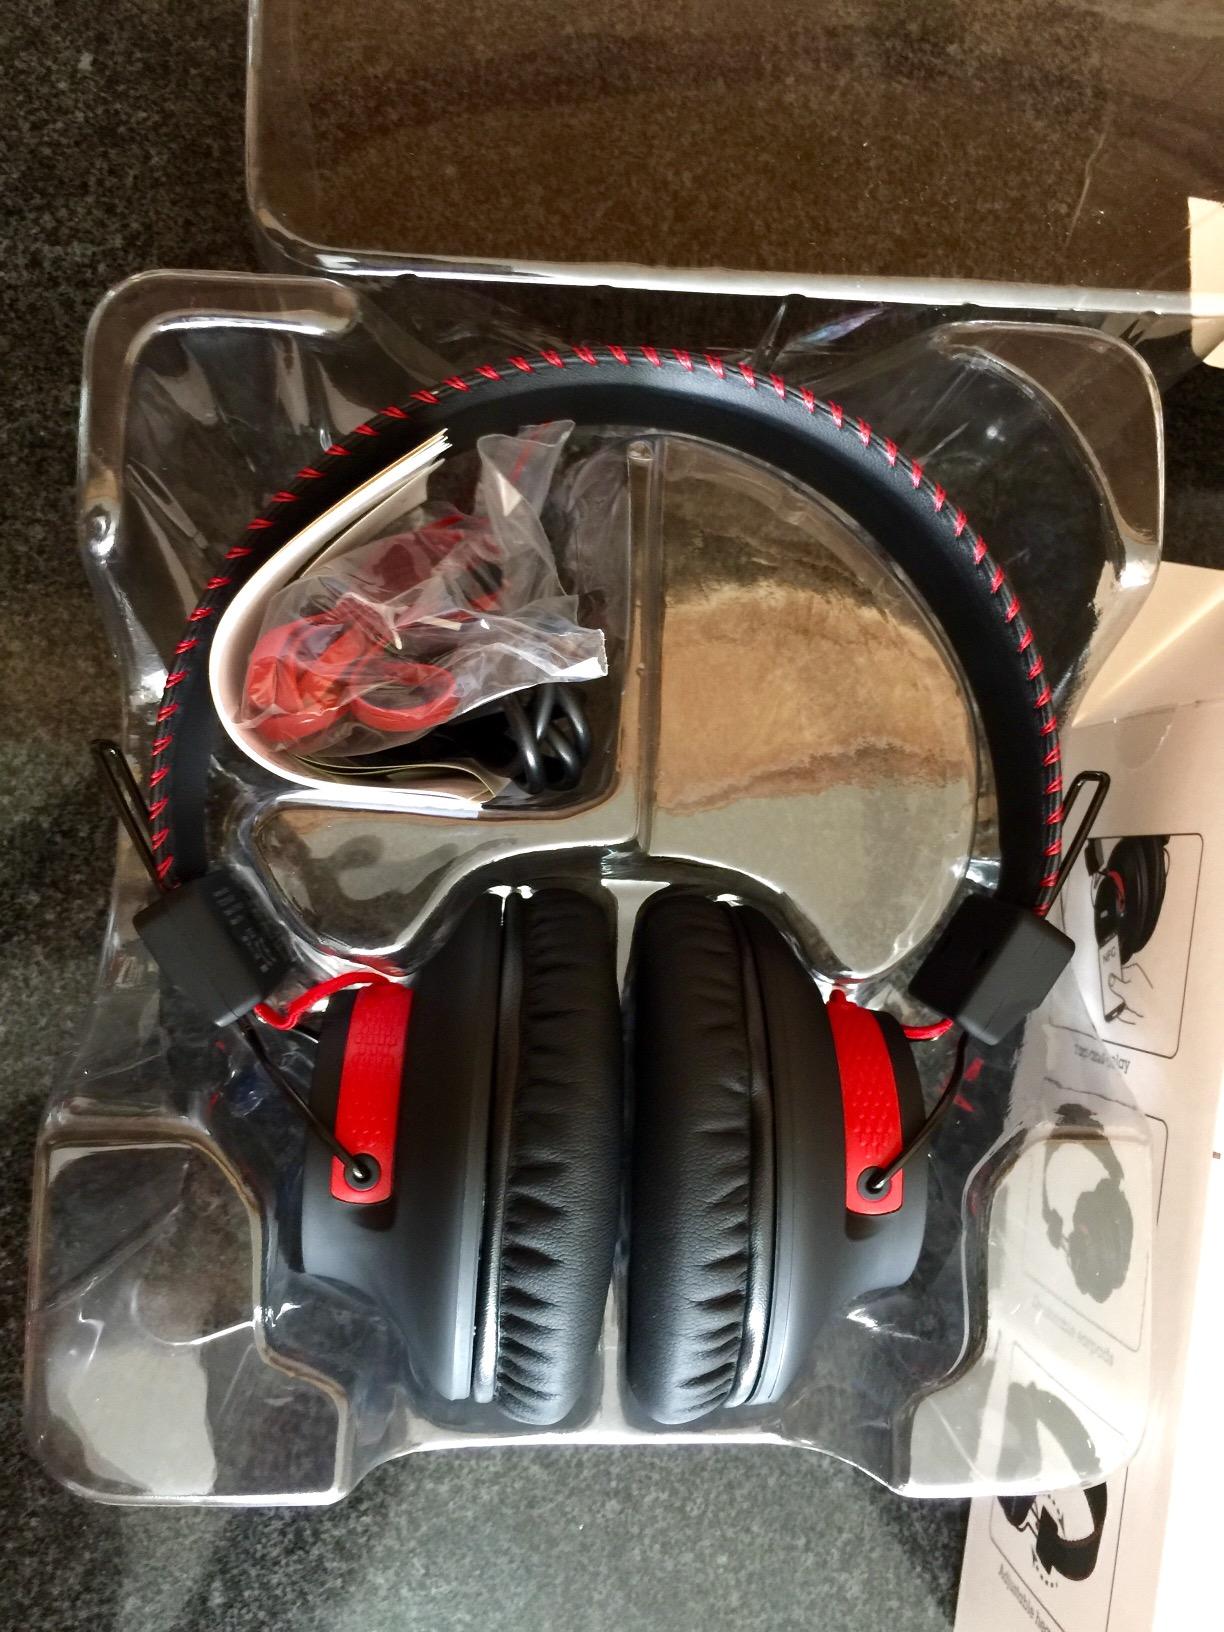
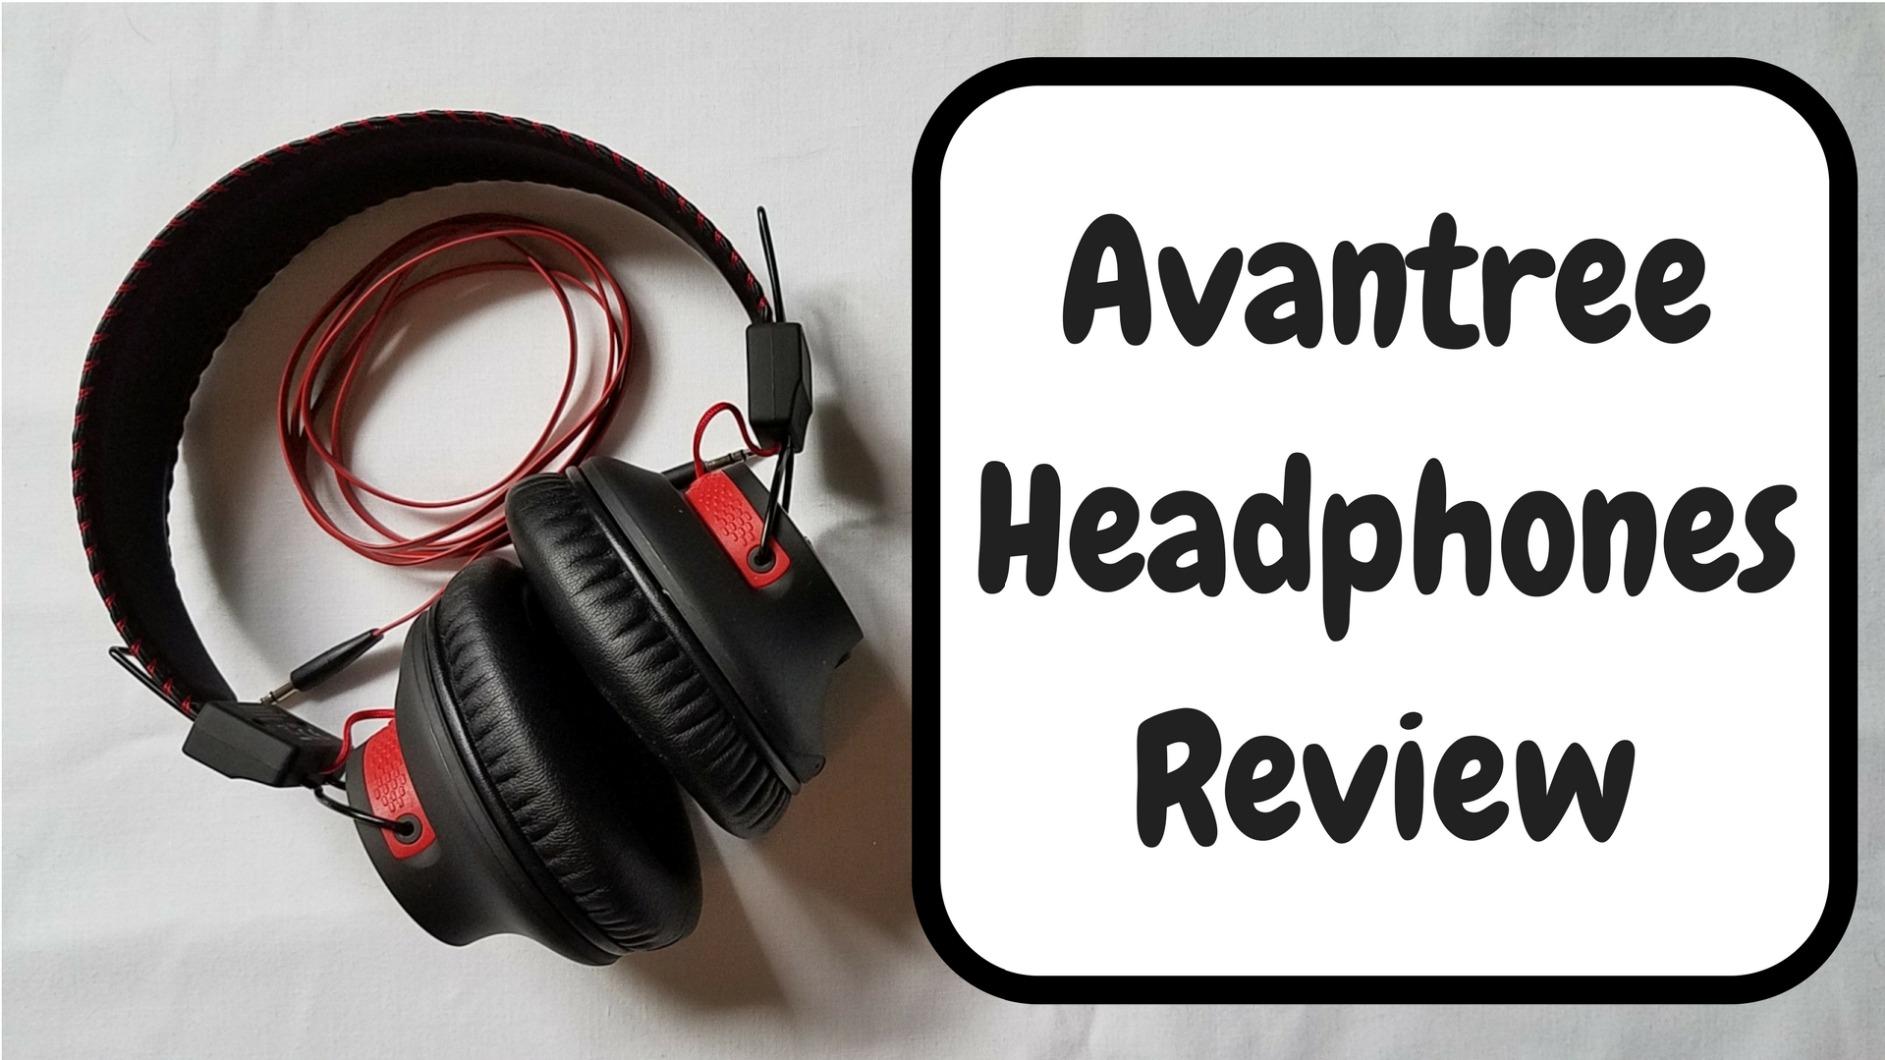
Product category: headphones
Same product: yes